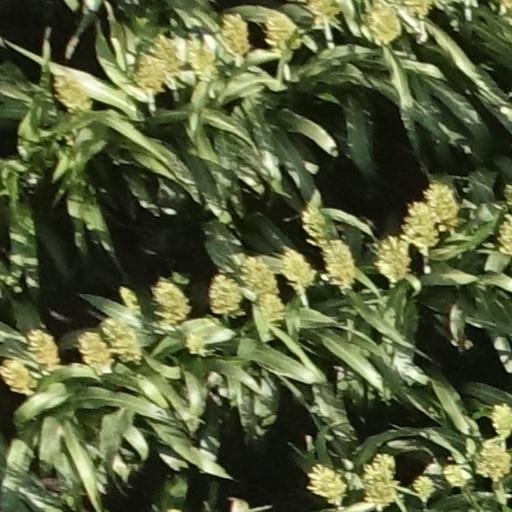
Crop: sorghum